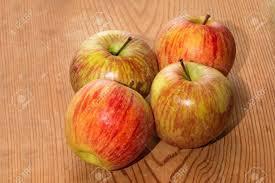
Label: apples